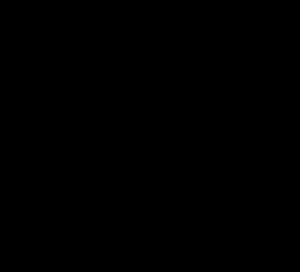
Un torii ou tori-i est un portail traditionnel japonais. Il est communément érigé à l’entrée d’un sanctuaire shintoïste, afin de séparer l’enceinte sacrée de l’environnement profane. Il est aussi considéré comme un symbole du shintoïsme.